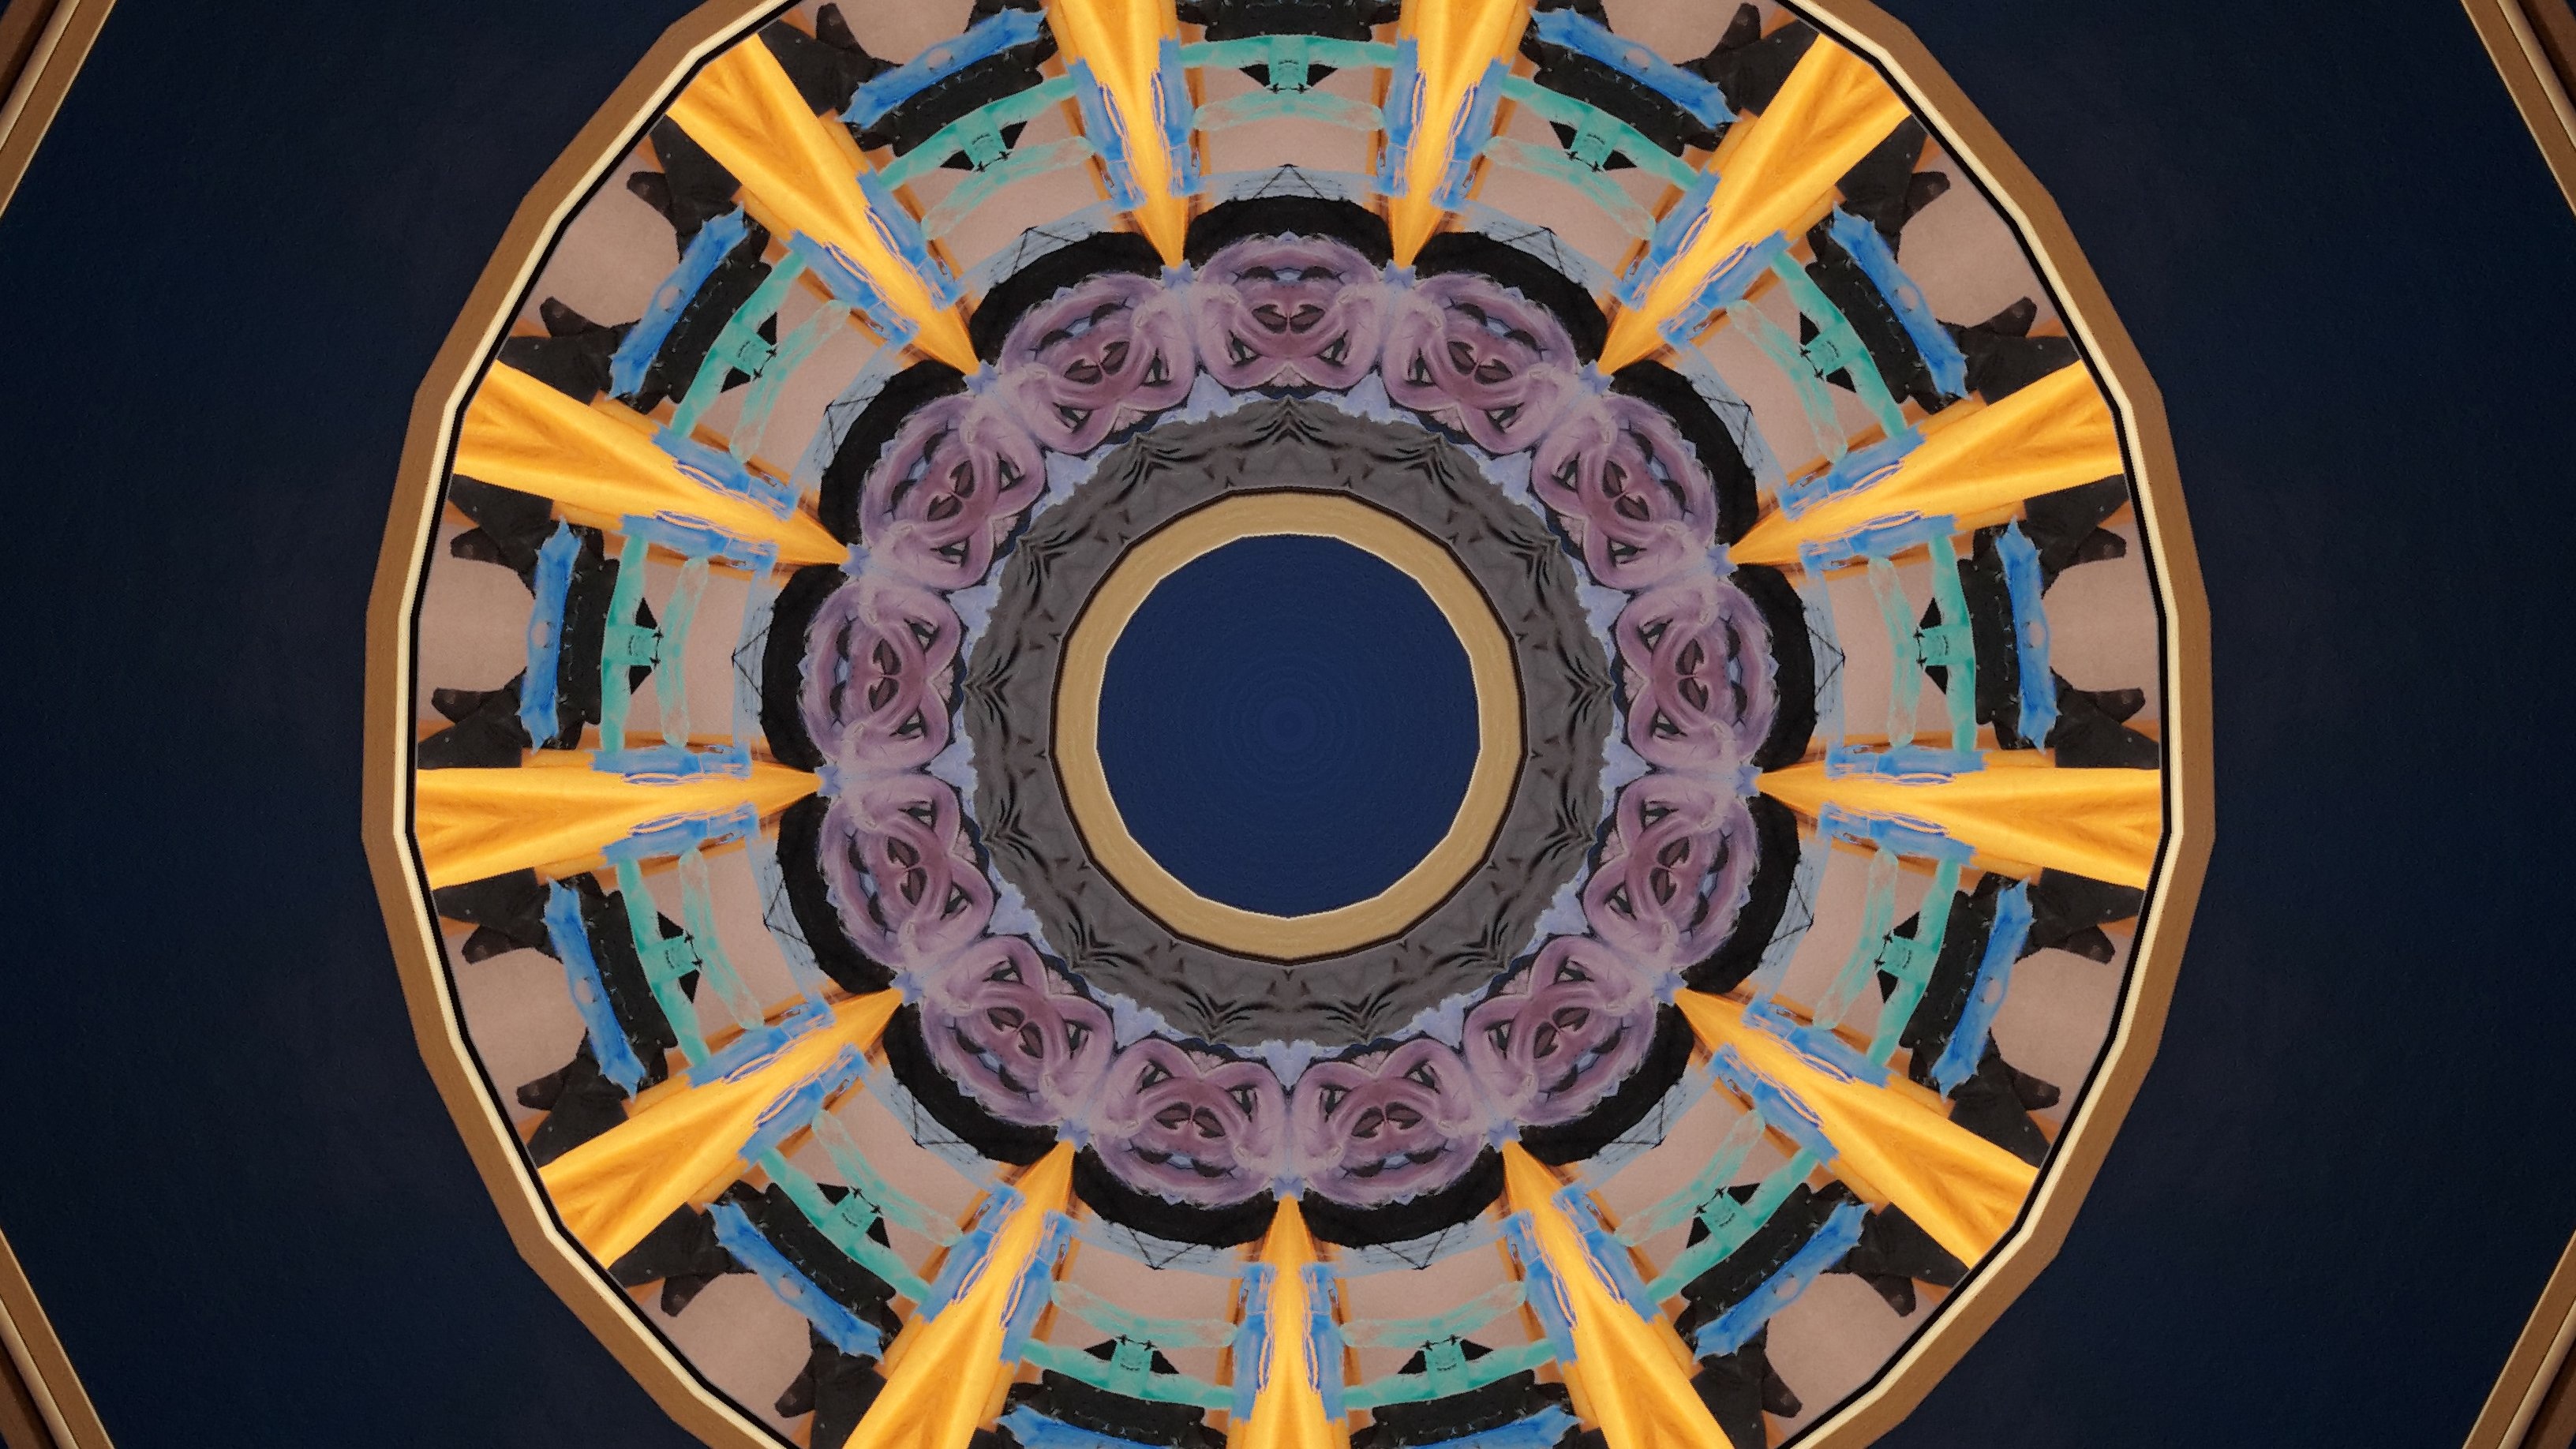
photography, wheel, window, color, circle, symmetry, dome, fisheye lens